Global Positioning System

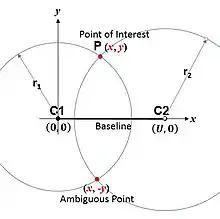
2-D Cartesian true-range multilateration (trilateration) scenario

Many GPS receivers can relay position data to a PC or other device using the NMEA 0183 protocol. Although this protocol is officially defined by the National Marine Electronics Association (NMEA), references to this protocol have been compiled from public records, allowing open source tools like gpsd to read the protocol without violating intellectual property laws. Other proprietary protocols exist as well, such as the SiRF and MTK protocols. Receivers can interface with other devices using methods including a serial connection, USB, or Bluetooth.